Yarralumla Woolshed, Australian Capital Territory

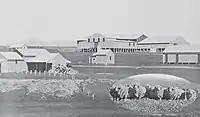
Yarralumla Woolshed in 1910. The inset shows the marino sheep at Yarralumla at this time

Frederick Campbell (1846-1928) who built Yarralumla Woolshed came from a wealthy pastoral family. His grandfather was Robert Campbell who owned Duntroon and several other large properties. He bought the Yarralumla Estate in 1881 and made major improvements and additions to the area. In 1898 a reporter from the Australasian Pastoralist's review visited Yarralumla and said that Mr Campbell had 32,000 merinos and 2000 crossbred sheep.